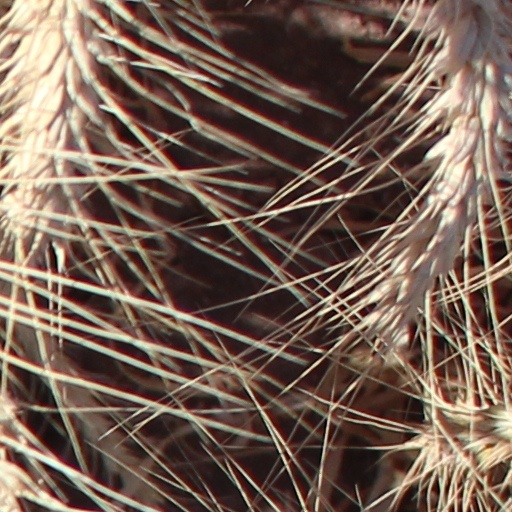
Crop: wheat